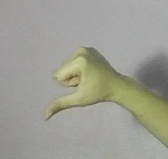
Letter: waw